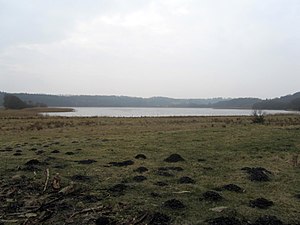
Natura 2000-område nr. 22 Kielstrup Sø
Kielstrup Sø set fra øst, tæt ved udløbet til Mariager Fjord
Kielstrup Sø set fra øst
Natura 2000-område nr. 22 Kielstrup Sø er en brakvandet stærkt næringspåvirket sø på 40 ha. Den kan betegnes som en kystlagune ved nordsiden af Mariager Fjord, som den adskilles fra med en sluse. Kielstrup Sø gennemstrømmes af en klar kildebæk, Karls Møllebæk. og omgives af moser, kildevæld, hedebakker, overdrev, strandenge, krat og skove. Naturplanområdet har et areal på 509 hektar, og består af EU-habitatområdeet H22, der omfatter skovene og bakkerne omkring søen og skrænterne langs fjorden, et par km mod vest, mod Hobro. 171 ha er omfattet af naturbeskyttelseslovens § 3. Der er 42 ha løvskov og 148 ha nåleskov. 410 hektar omkring Kielstrup Sø blev i 1966 fredet for at beskytte og bevare det markante landskab.